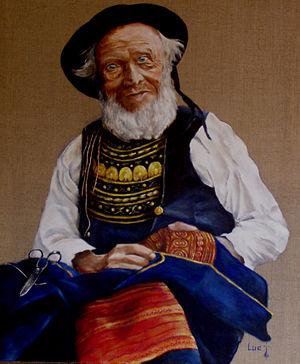
Brodeur de Pont l'Abbé (d'après carte postale ancienne)
Le costume breton est le modèle de vêtements que portaient les Bretons comme vêtements de cérémonie ou de fête, les vêtements de tous les jours présentaient moins d'originalité même s'ils avaient aussi des caractéristiques locales ou professionnelles.
Le Pays Bigouden, anciennement Cap Caval, est une aire culturelle du sud-ouest du département français du Finistère, en région Bretagne.
Pont-l'Abbé [pɔ̃labe], Pont-'n-Abad en breton, est une commune du département du Finistère, dans la région Bretagne, en France. C'est la capitale du pays Bigouden.
Le vocabulaire qui suit, ce lexique du costume breton, est extrait des études de René-Yves Creston et du médecin général Laurent.